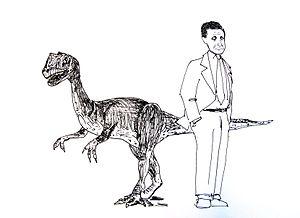
Sarcosaurus, dont le nom signifie « lézard à viande » est apparu voici environ 200 millions d'années, au début du Jurassique, et il représentait une première étape dans l'évolution des grands carnivores, car il était un peu plus grand que ceux qui l’ont précédé : 3,5 mètres de long et de 40 à 70 kg. Certains paléontologues le rattachent à la même famille que Ceratosaurus et pensent qu’il aurait porté sur son crâne la même petite crête osseuse, en forme de corne. Mais comme on n’a encore trouvé aucune partie de son crâne mais seulement quelques os de l'échine, des hanches et des jambes il faut attendre de nouvelles découvertes avant de savoir à quoi il ressemblait vraiment.